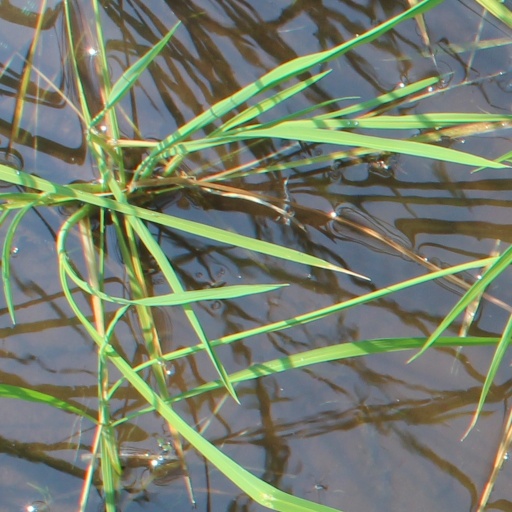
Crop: rice